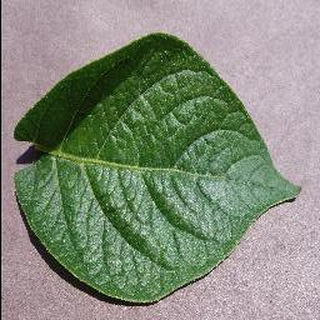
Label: healthy_potato